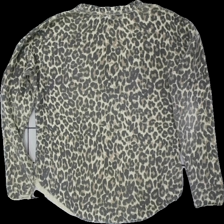
View: back
Type: Sweater
Category: Ladies
Brand: Lindex
Colors: Black, Brown
Material: 100% acrylic
Pattern: Animal print
Cut: Regular
Season: All
Damage location: middle left
Damage 2 location: middle right
Damage 3 location: middle right
Price range: <50
Recommended usage: Export
Description: leopardmönstrad tjocktröja, urtvättad
Comment: urtvättad